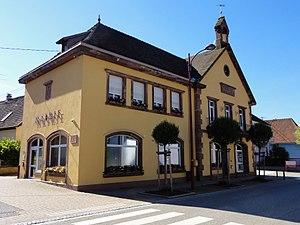
Alsace, Bas-Rhin, Mertzwiller, Mairie (XIXe-XXe), 17 rue de la Liberté. This building is indexed in the Base Mérimée, a database of architectural heritage maintained by the French Ministry of Culture,